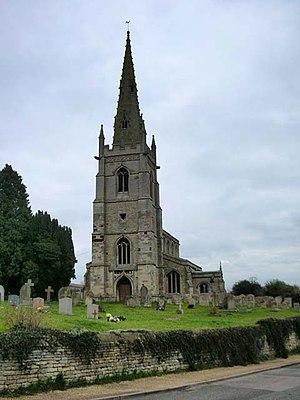
Islip est un village du district d'East Northamptonshire, dans le Northamptonshire, en Angleterre.